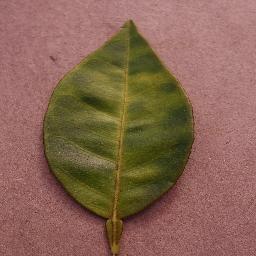
Label: Orange___Haunglongbing_(Citrus_greening)